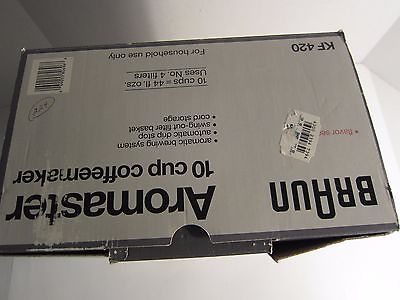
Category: coffee maker